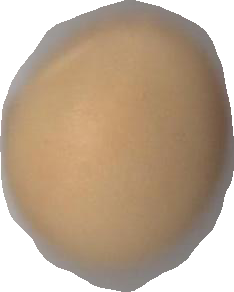
Variety: Grobogan